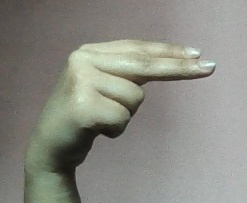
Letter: ain